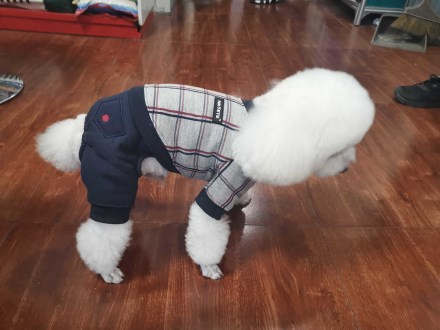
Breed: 7449-n000128-teddy